Joshua Jefferis

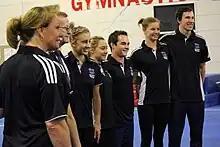

Jefferis is a parallel bars and rings specialist, starting in the sport when he was only two years old. He was first coached by Anthony Beake at Y-West.